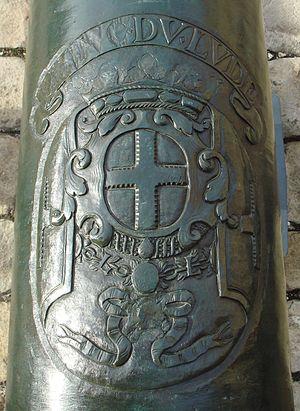
Jean-Jacques Keller, né à Zurich le 17 décembre 1635 et mort en 1700 à Colmar, est un orfèvre et fondeur d'origine Suisse. Avec son frère Jean-Balthazar Keller, qui le rejoignit en France en 1660, il est considéré comme l'un des meilleurs fondeurs de la France du Grand Siècle.